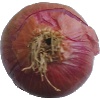
Label: Onion Red 1